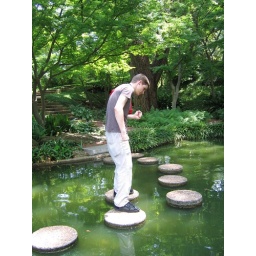
Josh on rocks in the turtle pool